Carey A. Randall

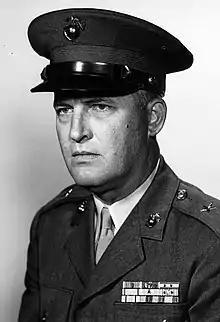
Randall as Brigadier general, USMC

Carey Allen Randall (November 15, 1912 – April 26, 2008) was a highly decorated officer in the United States Marine Corps with the rank of major general. A veteran of World War II, he is most noted for his service as military assistant to the Secretary of Defense from 1951 to 1960.